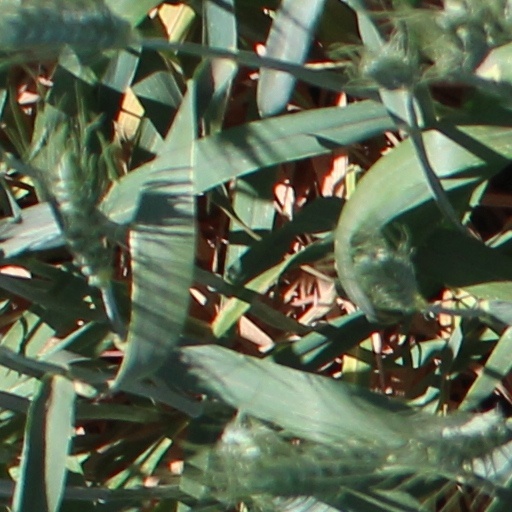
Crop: wheat